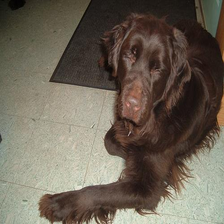
Species: dog
Breed: newfoundland